Dick Boushka

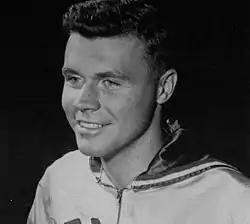
Boushka in 1955.

Richard James Boushka (July 29, 1934 – February 19, 2019) was an American basketball player who competed in the 1956 Summer Olympics. Born in Springfield, Illinois, Boushka played collegiately at Saint Louis University. Boushka died on February 19, 2019.